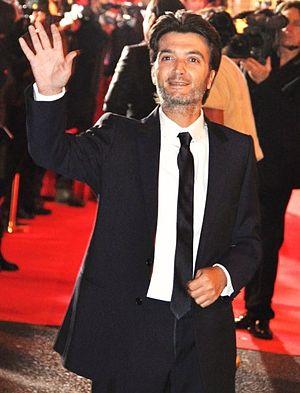
Thomas Langmann à la cérémonie des César
Thomas Langmann, né le 24 mai 1971 à Paris, est un producteur de cinéma, acteur, réalisateur et scénariste français. Il a notamment produit The Artist.